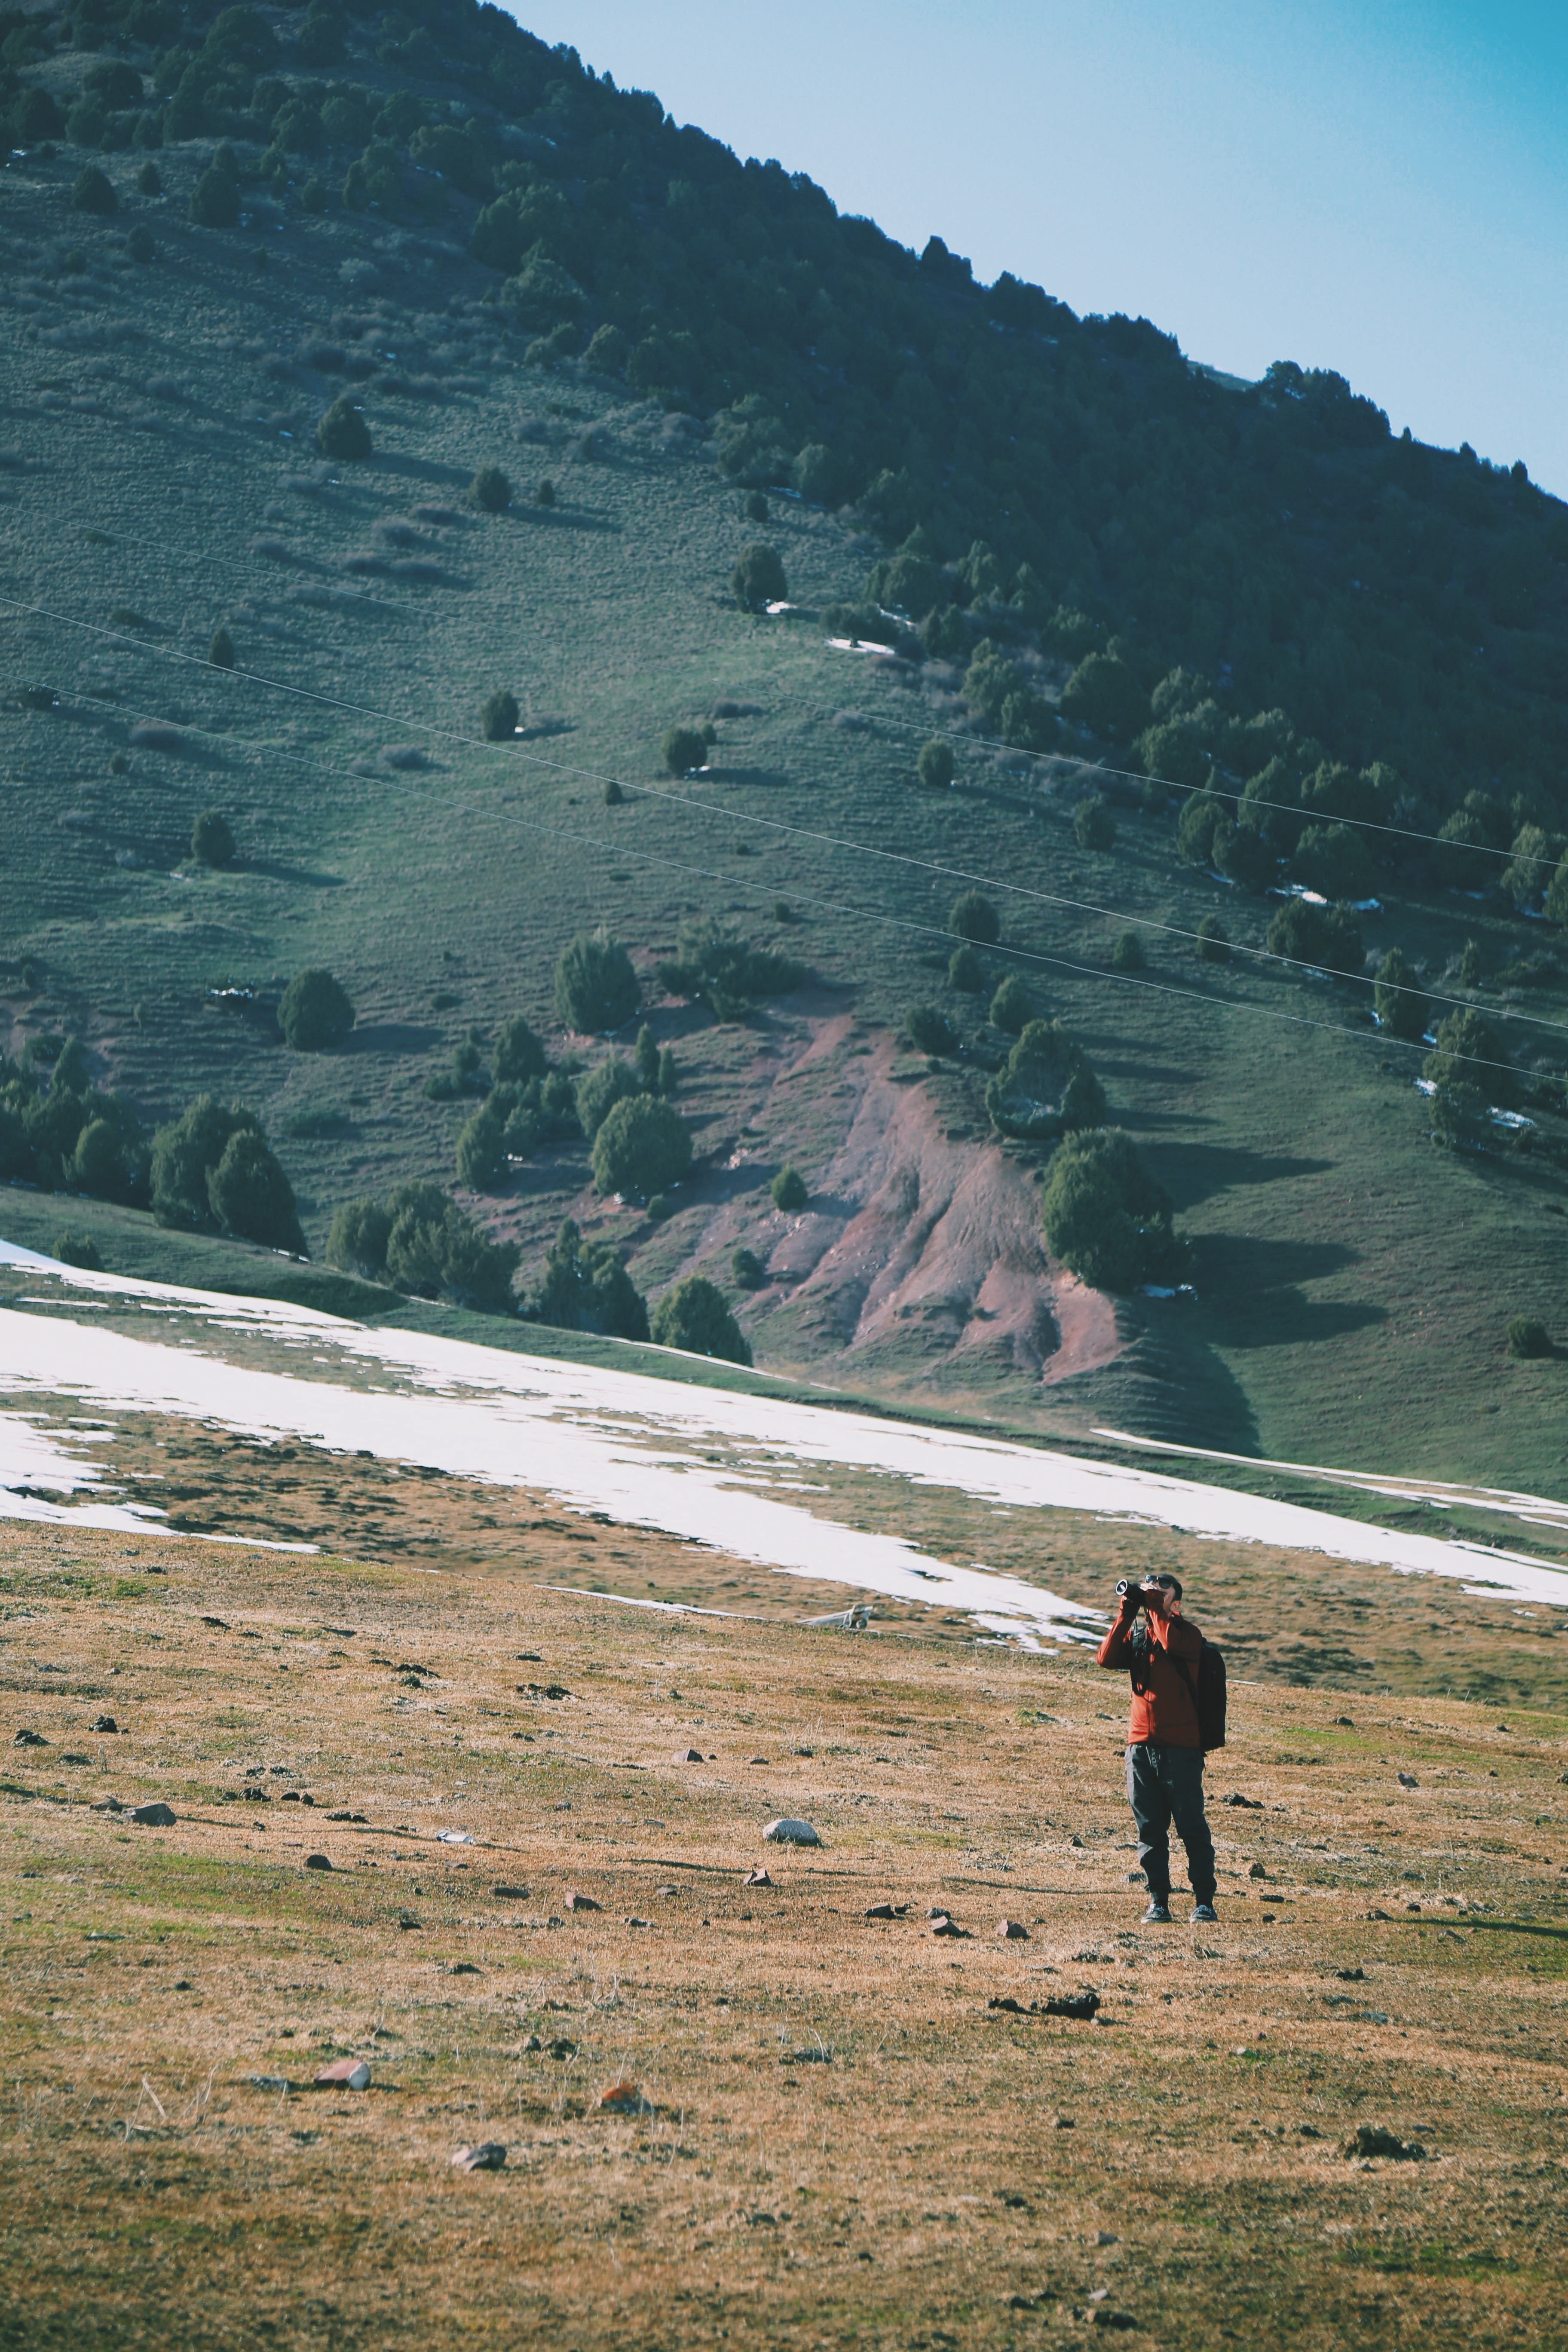
beach, sea, coast, nature, ocean, horizon, wilderness, walking, mountain, hill, shore, lake, adventure, mountain range, vacation, cliff, bay, terrain, geology, landform, geographical feature, mountainous landforms